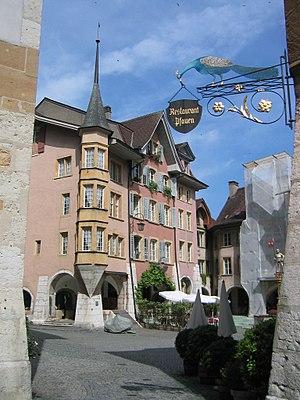
Bienne, est une ville et une commune de suisse du canton de Berne. Elle est le chef-lieu de l'arrondissement du même nom. Bienne se trouve au pied du flanc sud de la chaîne du Jura et partage avec la ville de Nidau la baie en aval du lac auquel elle a donné son nom, le lac de Bienne à la frontière culturelle entre la Suisse alémanique et romande. Elle est la dixième ville plus importante de Suisse.